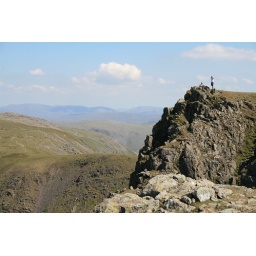
View from the top of a hill near Wast water, the lake district england